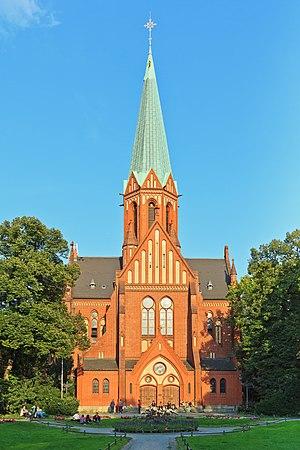
L'église Saint-Louis est une église catholique de Berlin-Wilmersdorf dédiée à saint Louis de France. Elle a été construite en style néogothique entre 1895 et 1897.